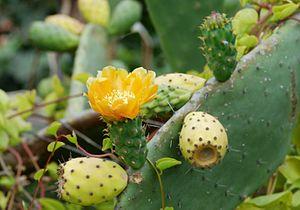
La figue de Barbarie, aussi connue sous son nom nahuatl de nopal ou celui de « poire cactus » est une baie charnue produite par le figuier de Barbarie, un cactus originaire du Mexique, volontiers invasif, qui s'est notamment répandu tout autour de la Méditerranée et jusqu'en Australie. Les fruits commercialisés sont principalement cultivés au Maroc, en Tunisie et en Algérie, où ils sont appelés karmouss nssara, qui signifie « la figue des Chrétiens », ou simplement karmous ou akaṛmus. Enfin, lhendi est aussi un nom répandu en Afrique du Nord, signifiant « [la figue] indienne ».